Spyder (film)

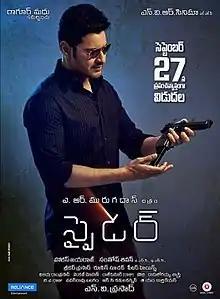
Theatrical release poster

Spyder is a 2017 Indian action thriller film written and directed by A. R. Murugadoss and produced by N. V. Prasad. The film was simultaneously shot in Telugu and Tamil languages, and stars Mahesh Babu, S. J. Suryah and Rakul Preet Singh in the lead roles. Murugadoss wrote the Tamil dialogue while the Paruchuri Brothers wrote the Telugu version. The film was edited by A. Sreekar Prasad, with cinematography by Santosh Sivan and music by Harris Jayaraj.